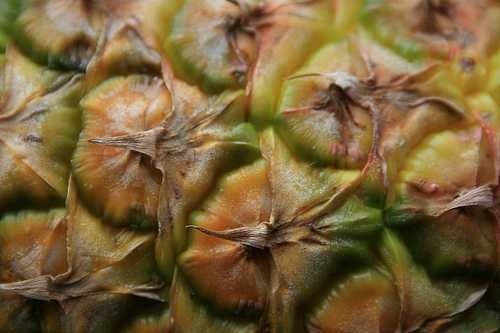
Label: Pineapple